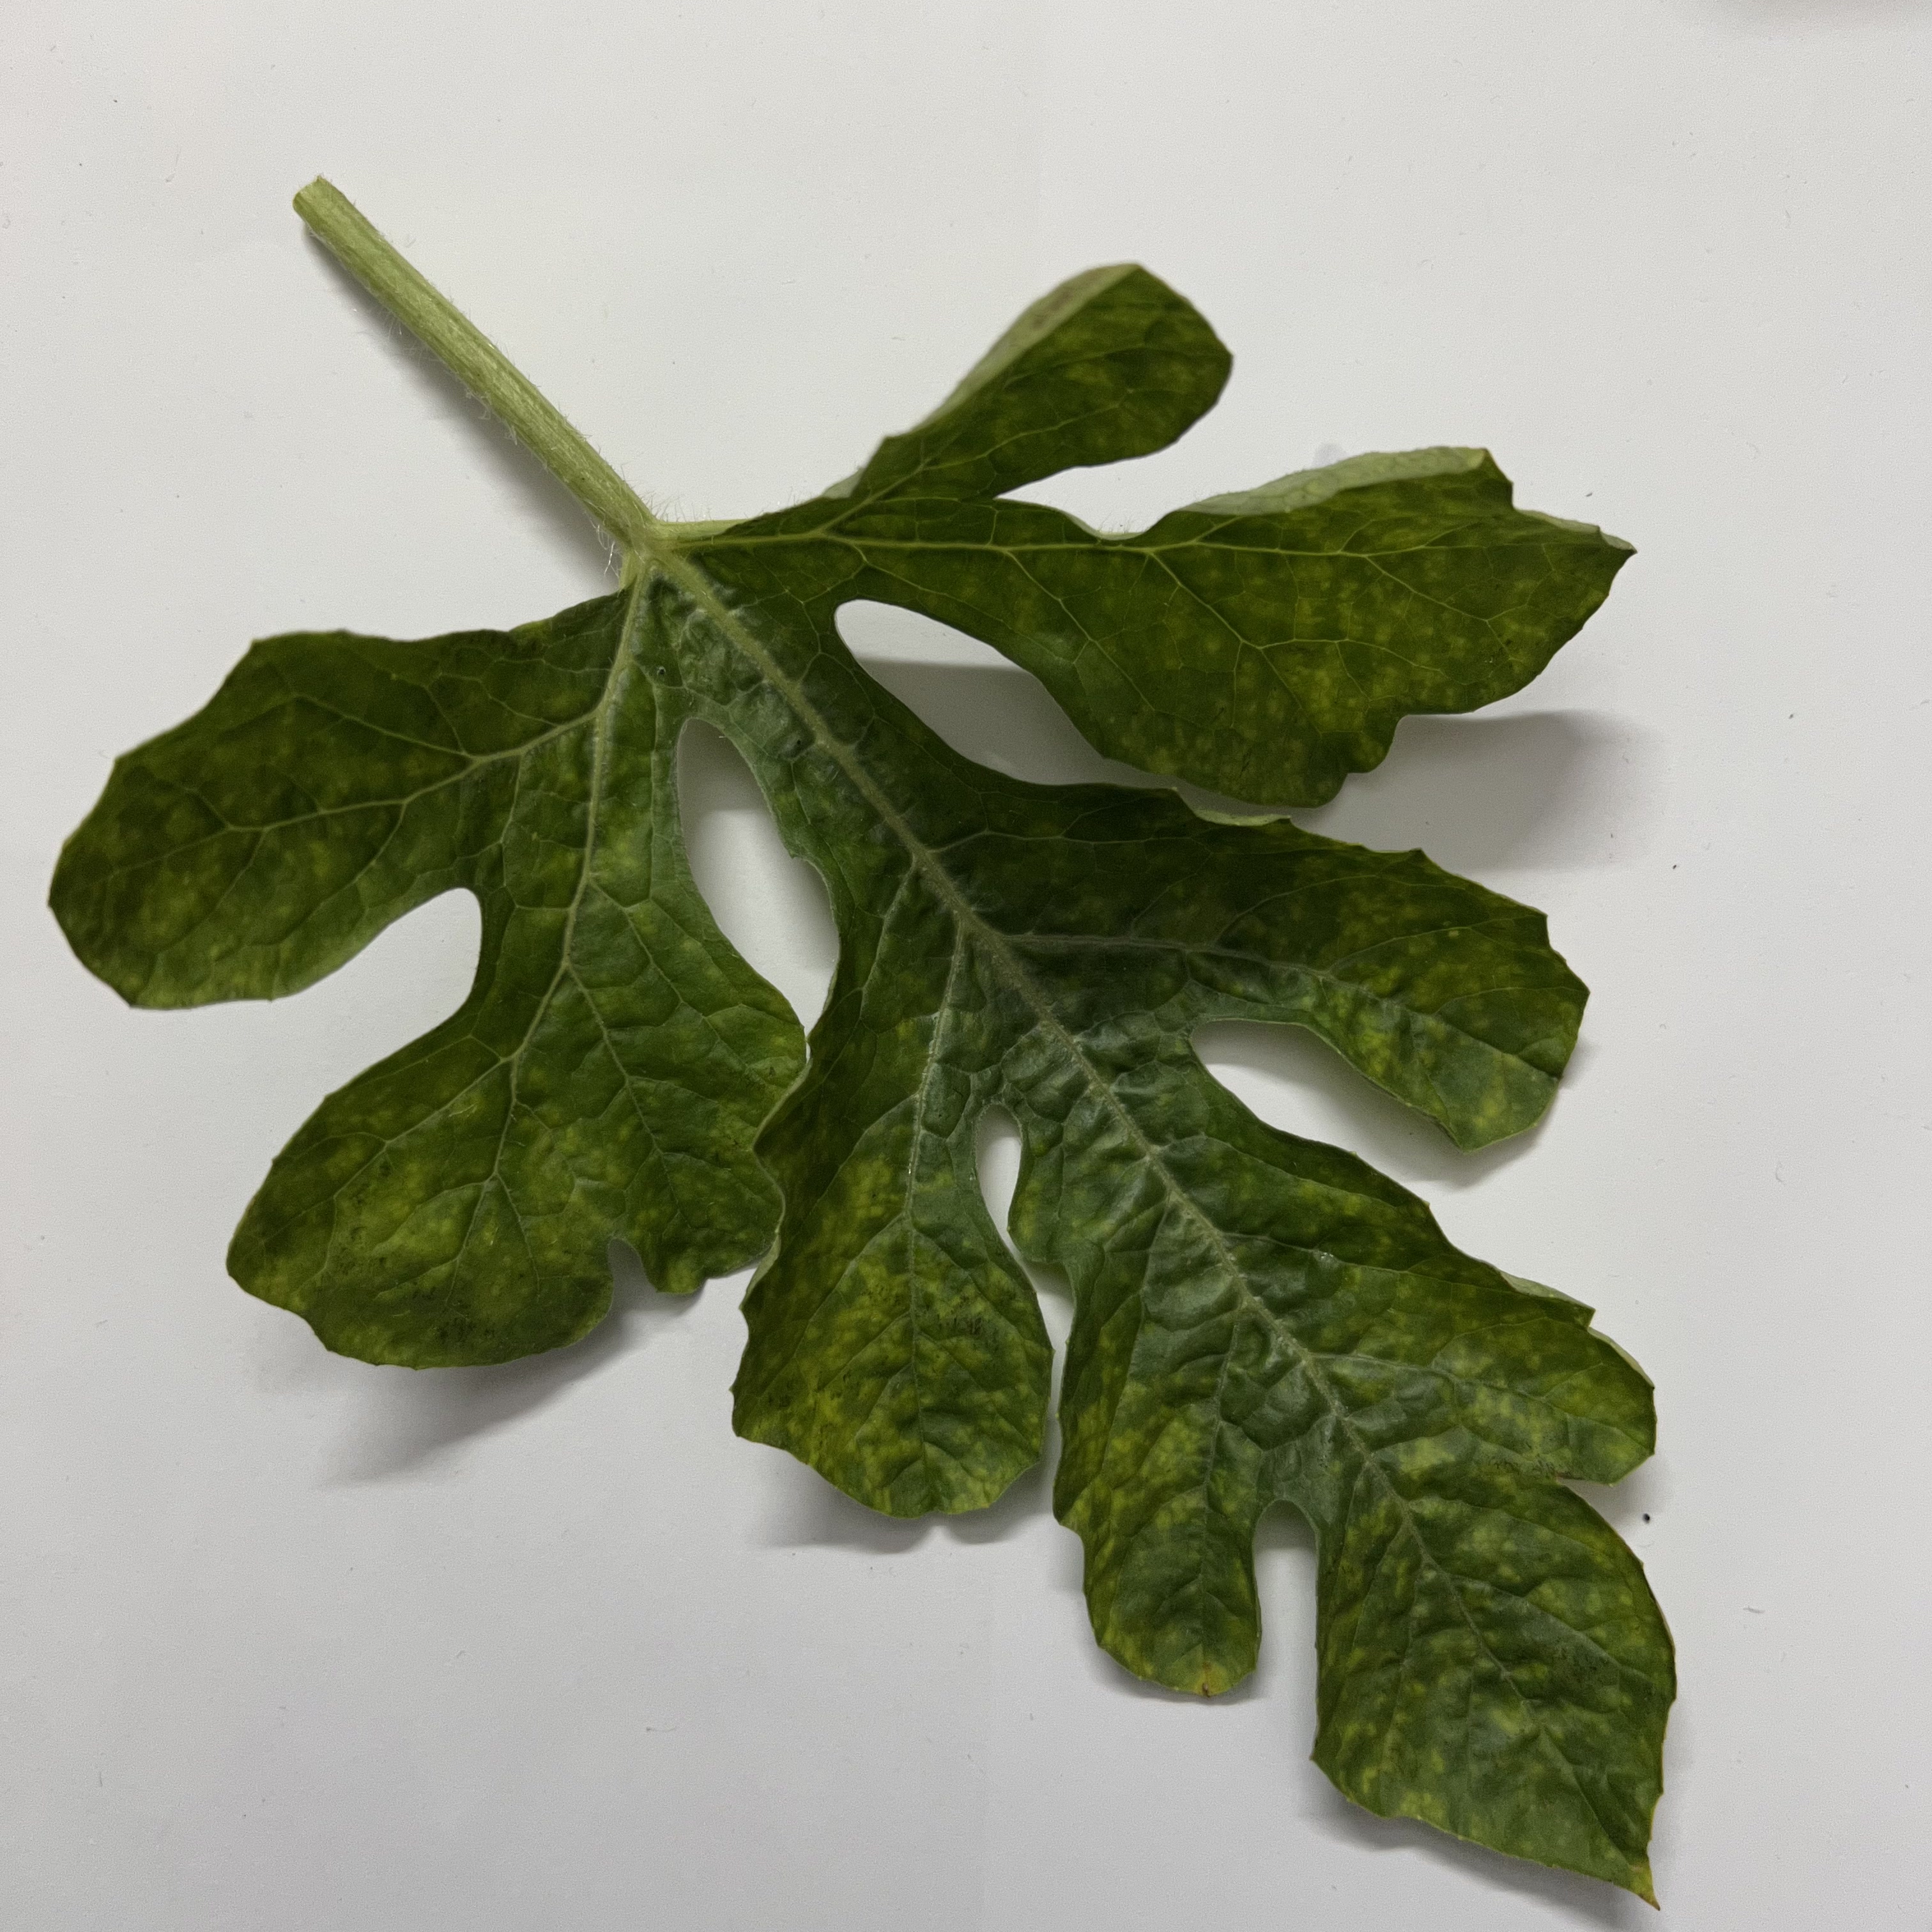
Label: Mosaic_Virus